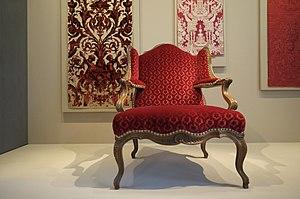
Fauteuil à oreilles, France, vers 1750, noyer sculpté, velours, Musée des arts décoratifs, Paris, France.